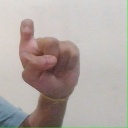
अक्षर: इ